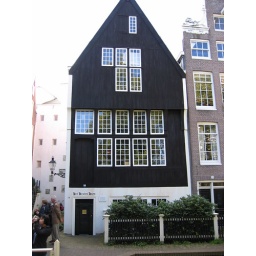
the oldest wooden house in amsterdam